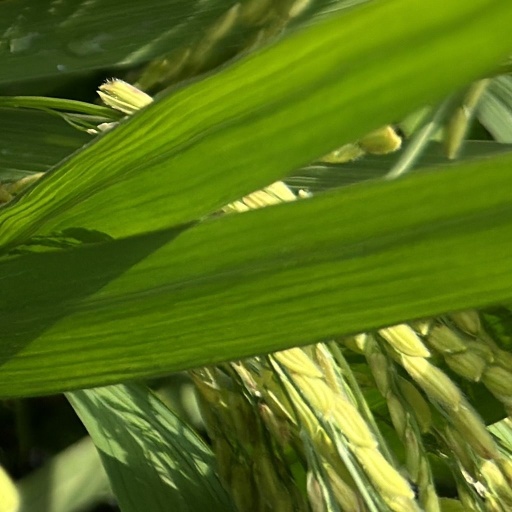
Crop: rice